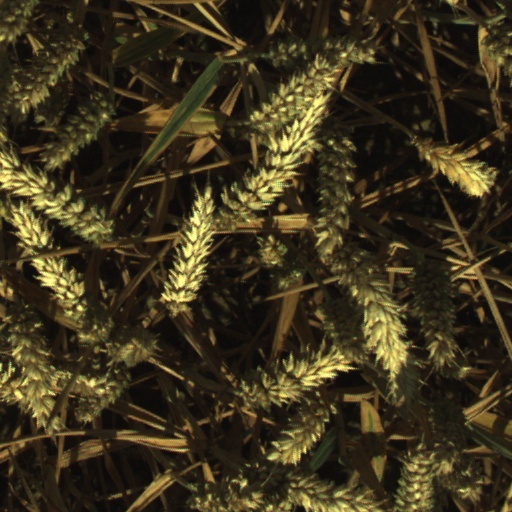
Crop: wheat